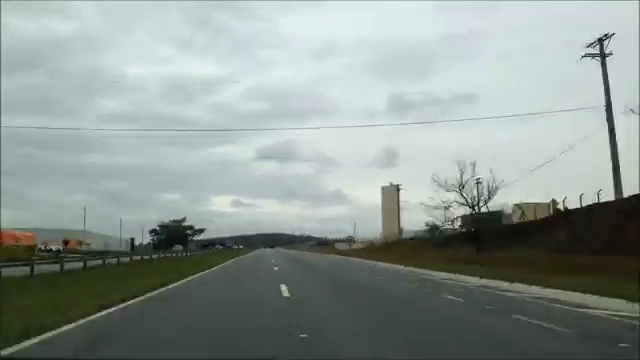
Fire: no
Smoke: no